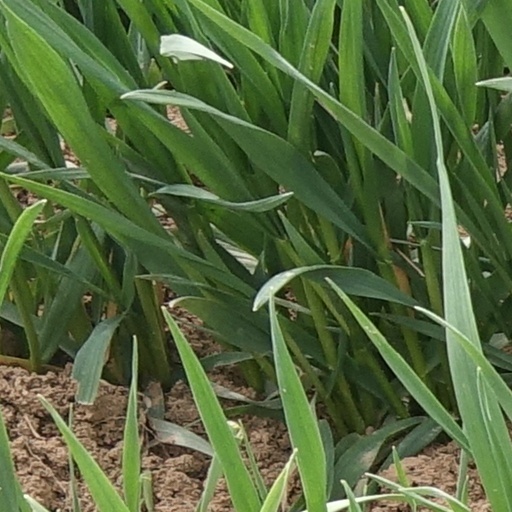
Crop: wheat